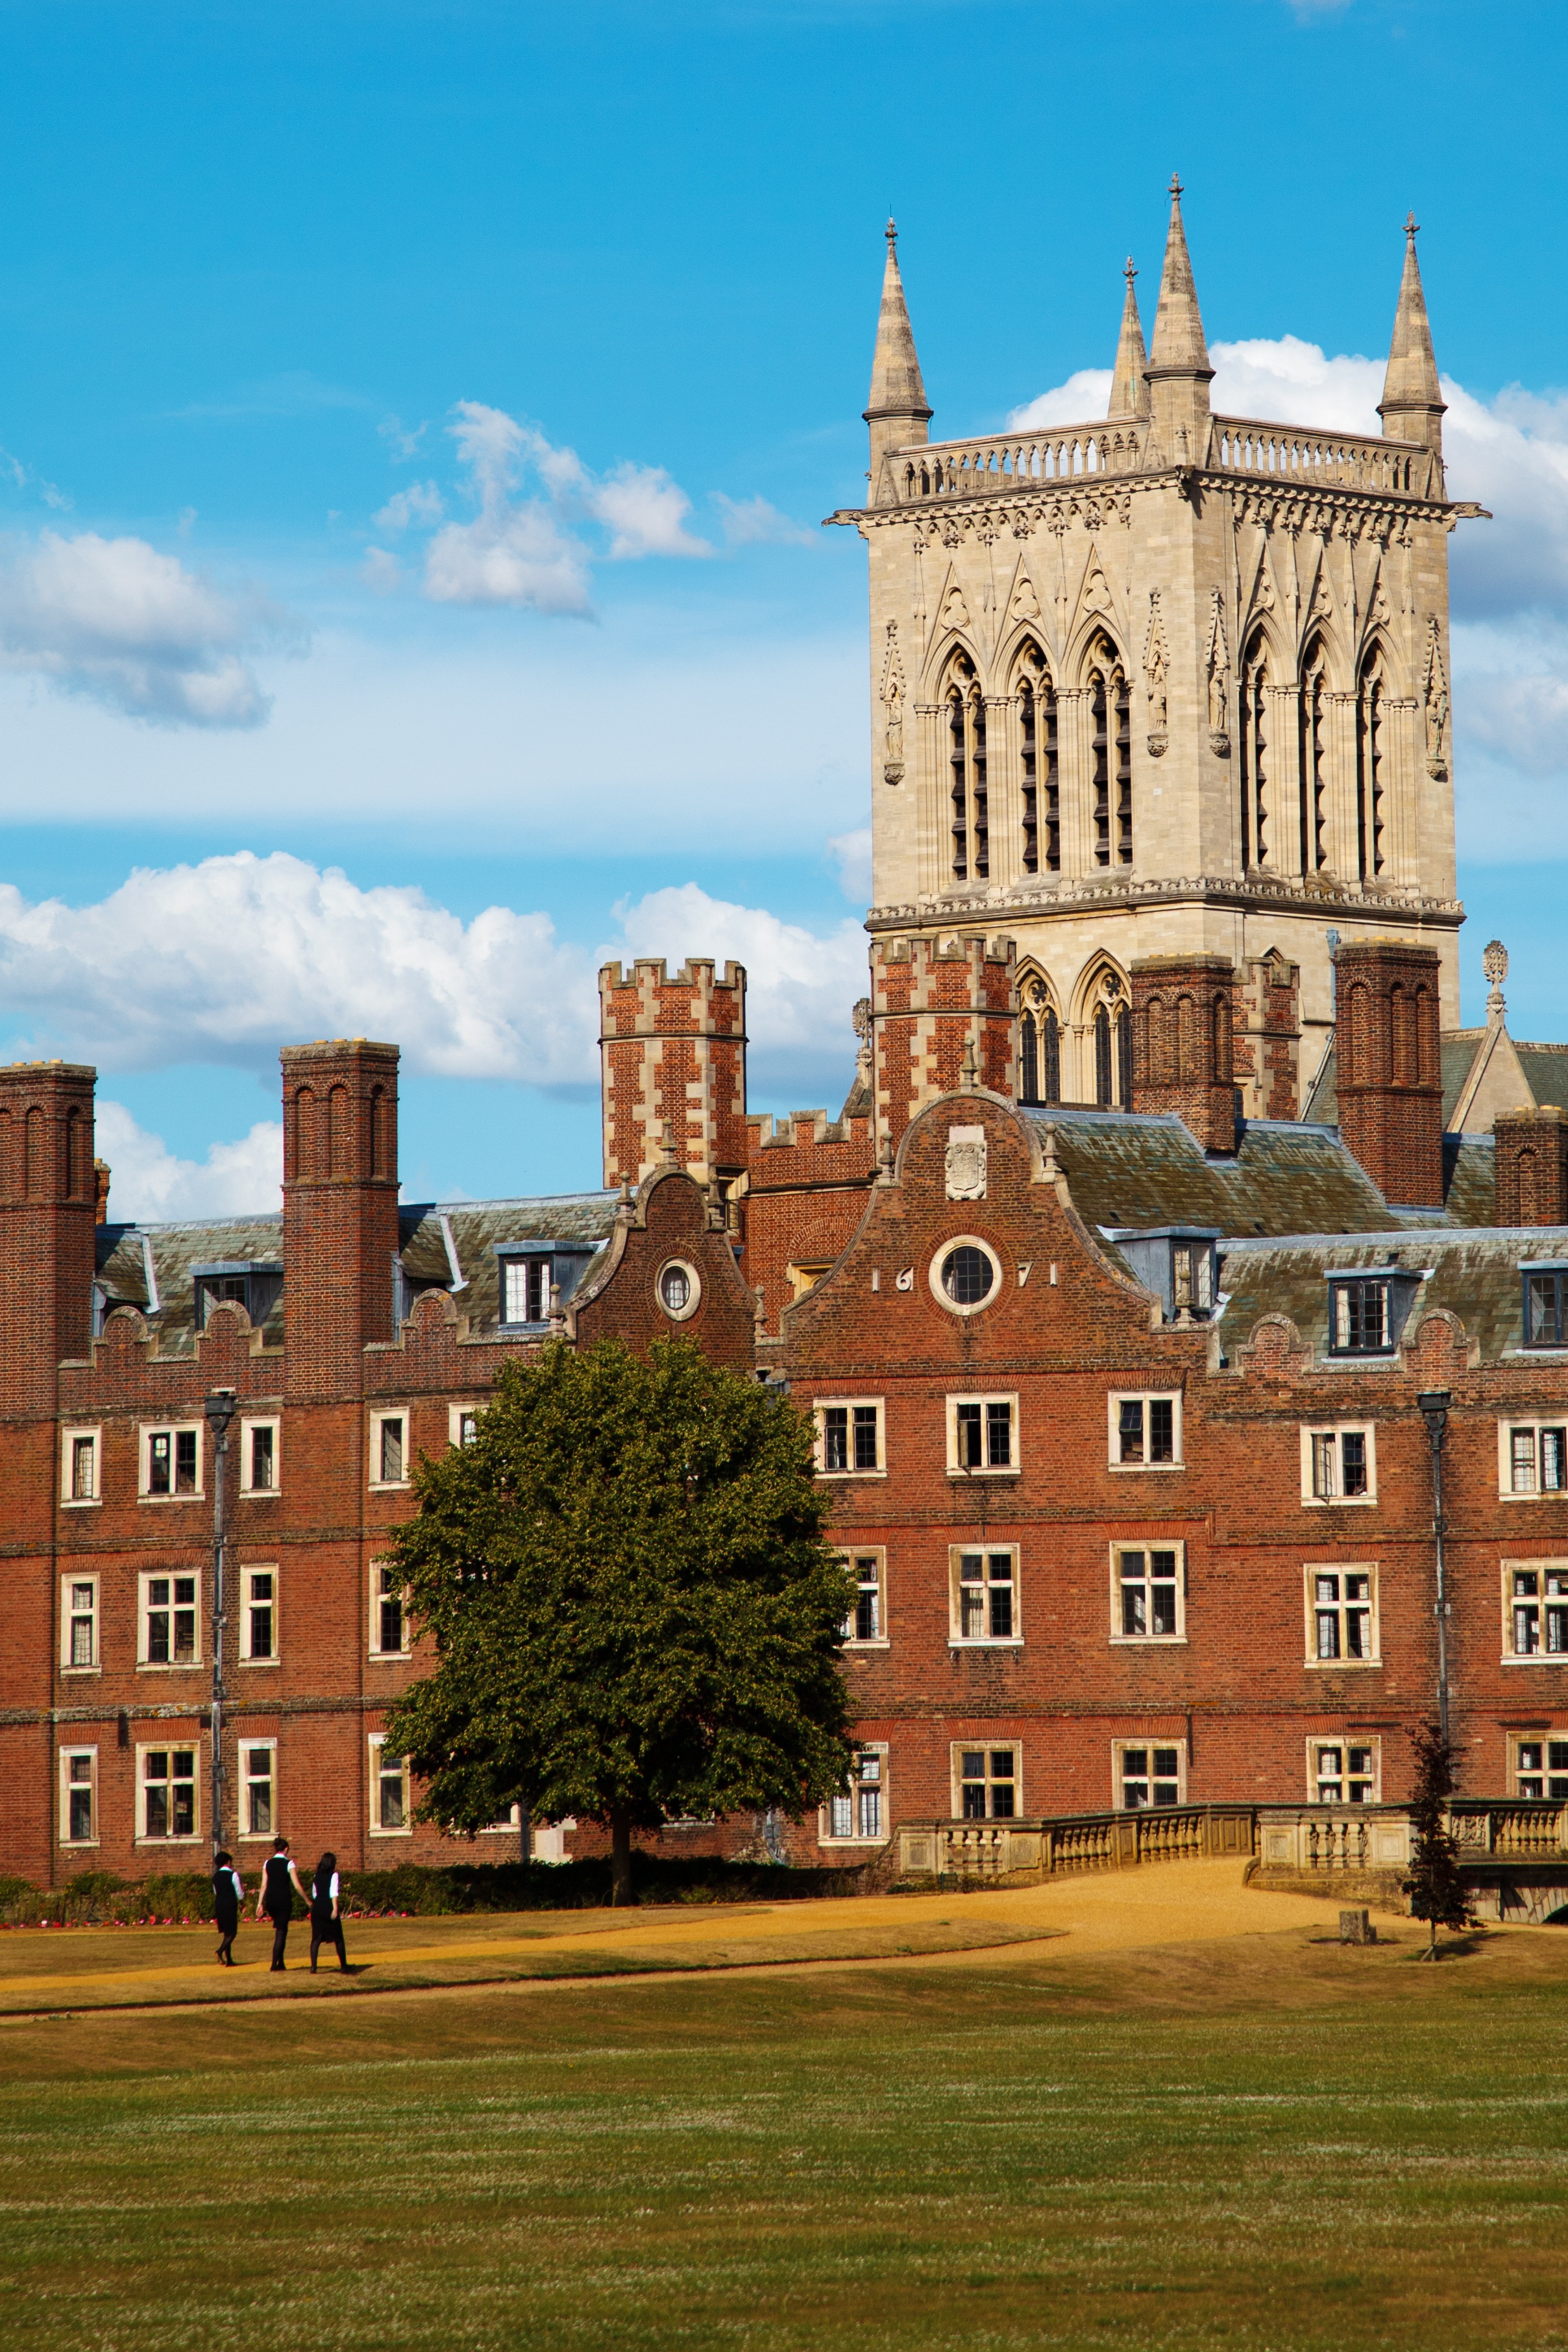
architecture, lawn, town, building, chateau, palace, cityscape, tower, student, castle, landmark, education, england, students, university, cambridge, school, learn, campus, estate, tradition, college, academic, educate, stately home, faculty